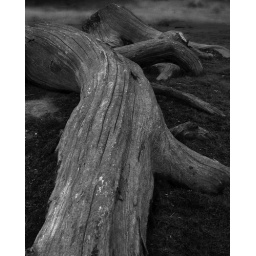
Crazy roots by this lake in Washington that has been clear cut